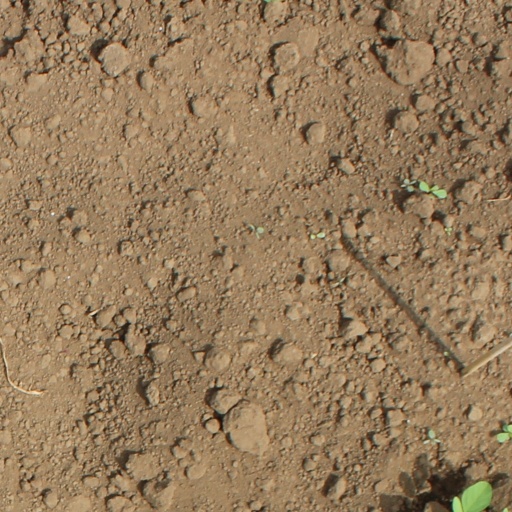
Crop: soybean